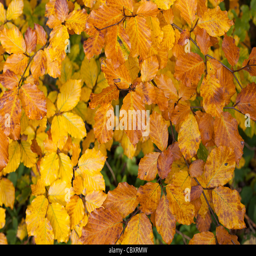
multi coloured leaves on a beech tree in autumn at a city